Jockey Club Museum of Climate Change

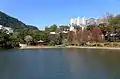
The Lake "Ad Excellentiam" is one of the stopping points for the museum's ecological tours.

The history of the Jockey Club Museum of Climate Change can be traced back to the explorer Rebecca Lee, who began to focus on climate issues as early as the 1980s. In 1987, when she accompanied an expedition team from the State Oceanic Administration of the People's Republic of China to the South Pole, she conceived the idea of establishing a polar museum in Hong Kong. She hoped to raise awareness among Hong Kong people about the severity of climate issues and to attract young people to engage in natural science research. Lee encountered a dangerous situation in Antarctica in 1991, which made her feel that action was urgently needed and that it was necessary to establish a museum to organise information for the next generation. She later founded the Polar Museum Fund in 1997 and served as its director. She considered various locations for the museum, including industrial buildings, small buildings in the New Territories, and schools, but all attempts failed, and she even considered abandoning the plan.